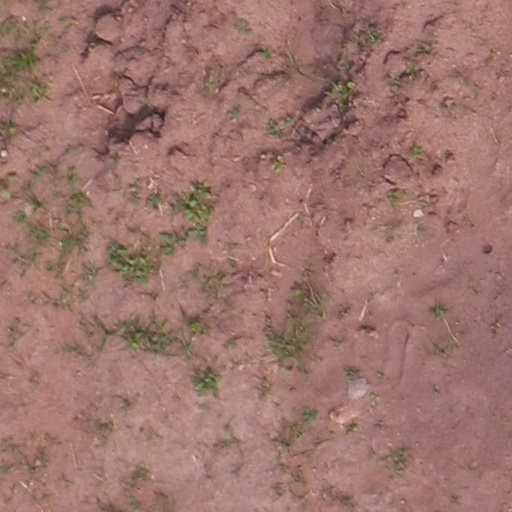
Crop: maize; corn